Gallienus

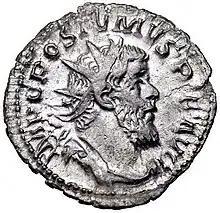
Antoninianus of Postumus. Legend:IMP. C. POSTVMVS P. F. AVG.

Around the same time, Regalian, who held some command in the Balkans, was proclaimed emperor. The reasons for this are unclear, and the "Historia Augusta" (almost the sole resource for these events) does not provide a credible story. It is possible the seizure can be attributed to the discontent of the civilian and military provincials, who felt the defense of the province was being neglected.